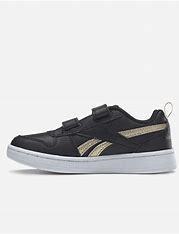
Brand: Reebok
Model: Royal Prime 2